Arts of Caucasian Albania

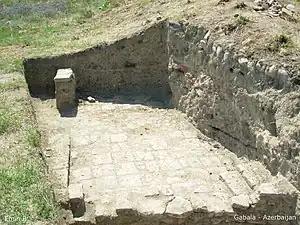
Place of archaeological excavations in Gabala - ancient capital of Albania. Qabala Rayon, Azerbaijan.

Investigation of archeological material favours the restoration picture of development of arts in Caucasian Albania. Arts of the Middle Ages was protensity of previous periods of creative development of masters of Caucasian Albania. If artistic nature and character of arts of Caucasian Albania of earlier periods was determined by religious ideas, but from the beginning of the first centuries of new era it became weaker and yielded to progressive ideas related to origination and development of feudalism. Arts of the second period which was generally directed to high-society advanced humanistic ideas, which were substituted cultic tendencies of previous epochs.